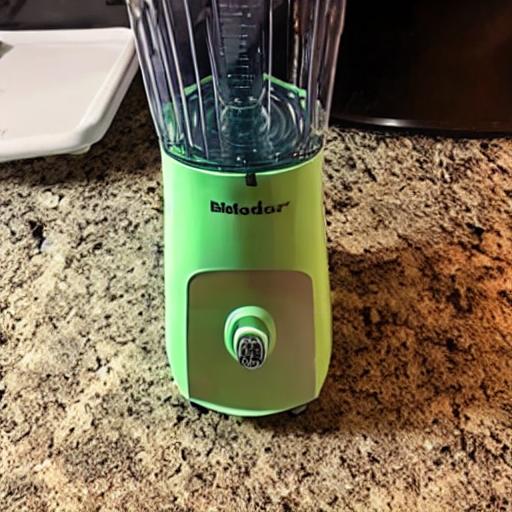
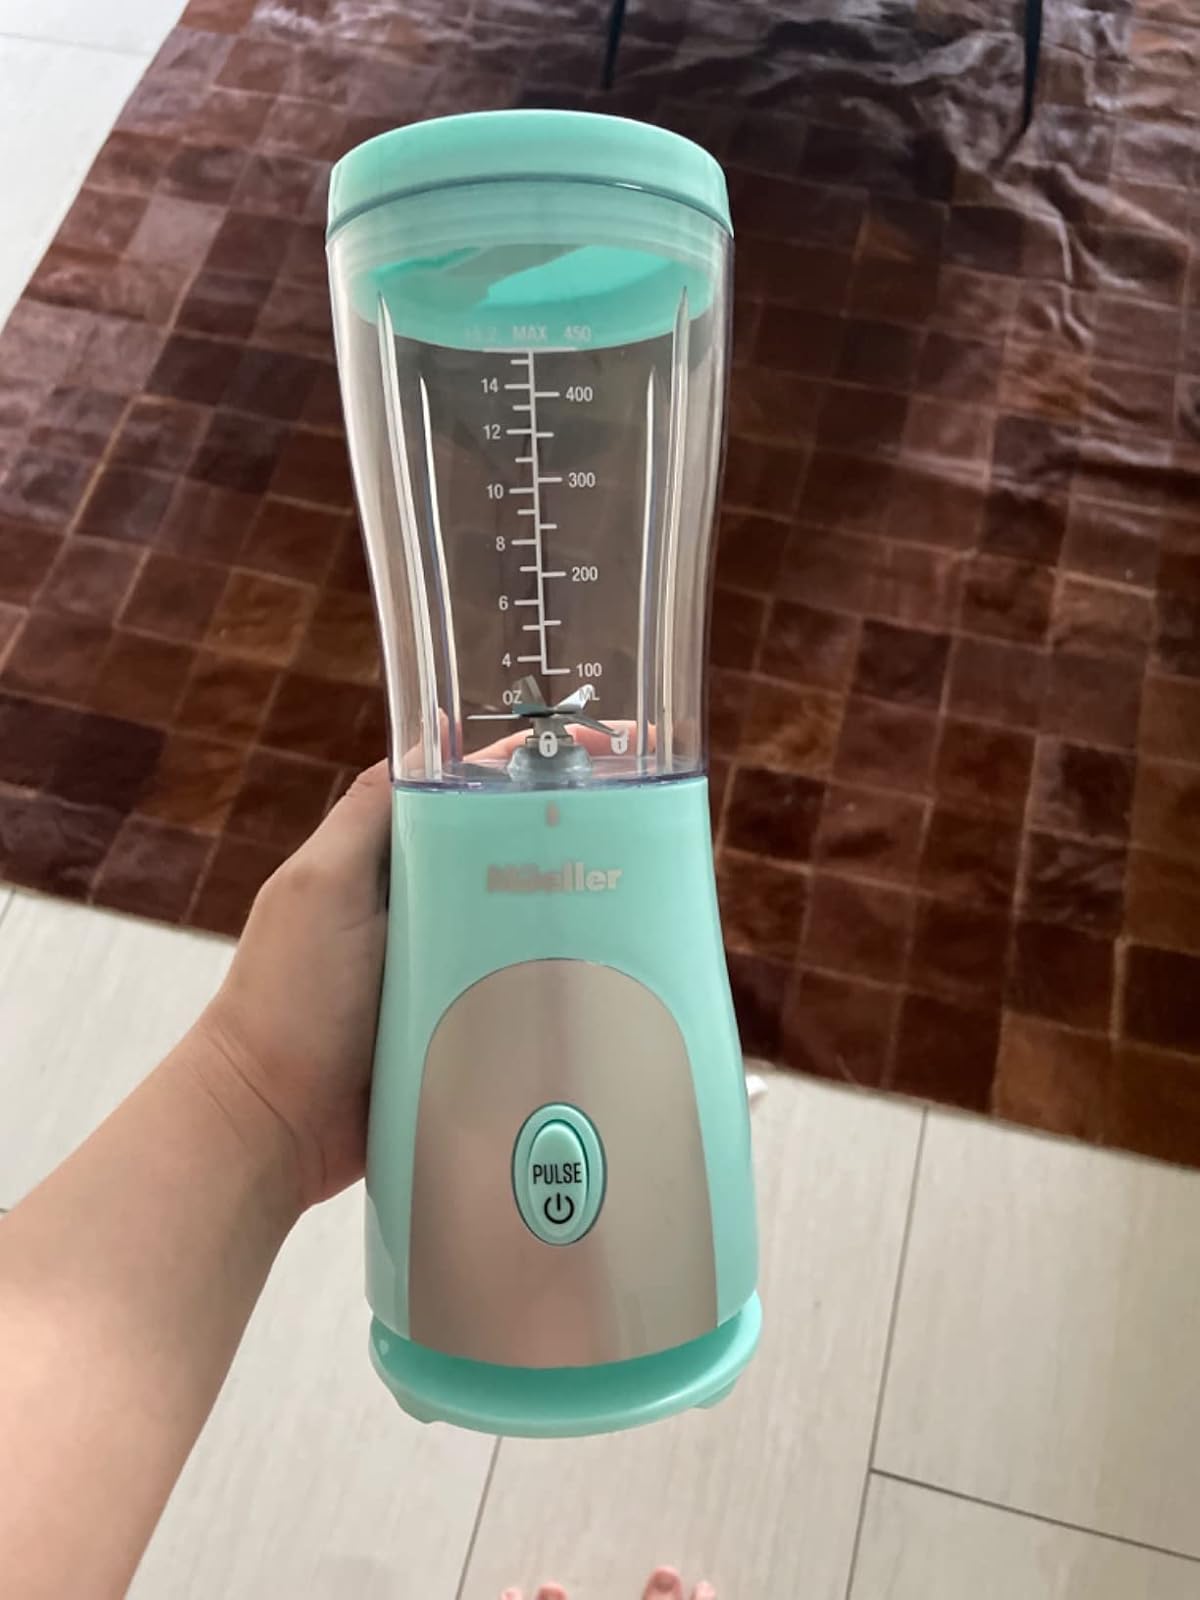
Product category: items_blender
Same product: no